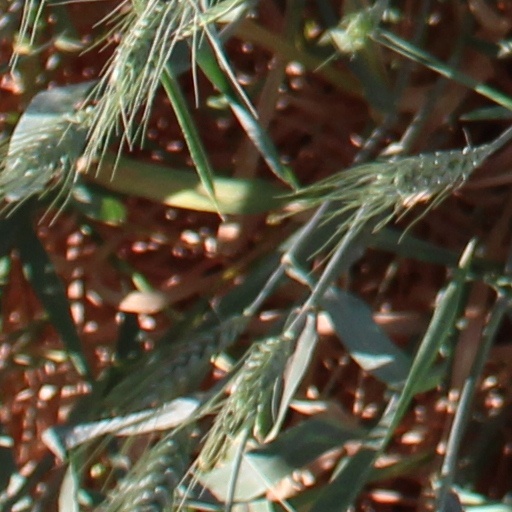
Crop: wheat